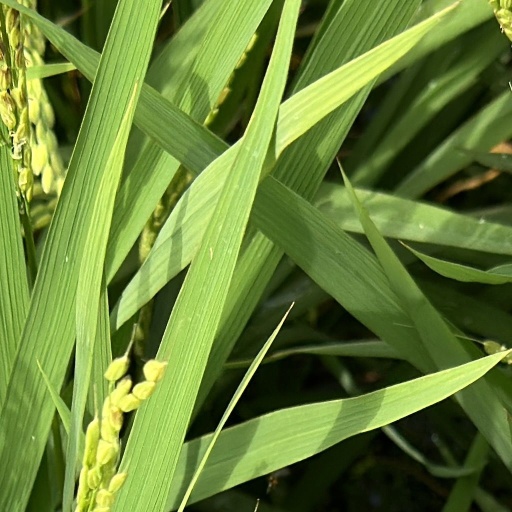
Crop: rice